Electric Light Orchestra

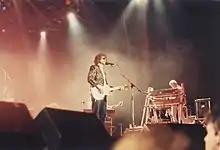
ELO performing in 1986 (Jeff Lynne and Richard Tandy pictured)

Jeff Lynne wanted to follow "Time" with a double album, but CBS blocked his plan on the grounds that a double vinyl album would be too expensive and not sell as well as a single record, so as a result, the new album was edited down to a single disc and released as "Secret Messages" in 1983; many of the out-takes were later released on "Afterglow" or as B-sides of singles. The album was a hit in the UK reaching the top 5, but its release was undermined by a string of bad news that there would be no tour to promote the LP. Lynne, discouraged by the dwindling crowds on the "Time" tour, CBS's order to cut "Secret Messages" down to one disc, and his falling out with manager Don Arden, decided to end ELO in late 1983.